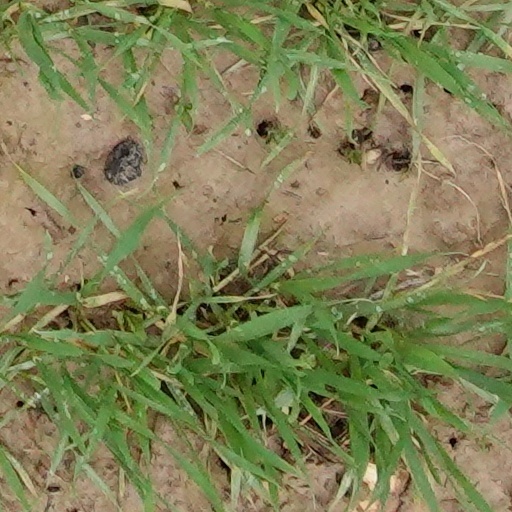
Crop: wheat